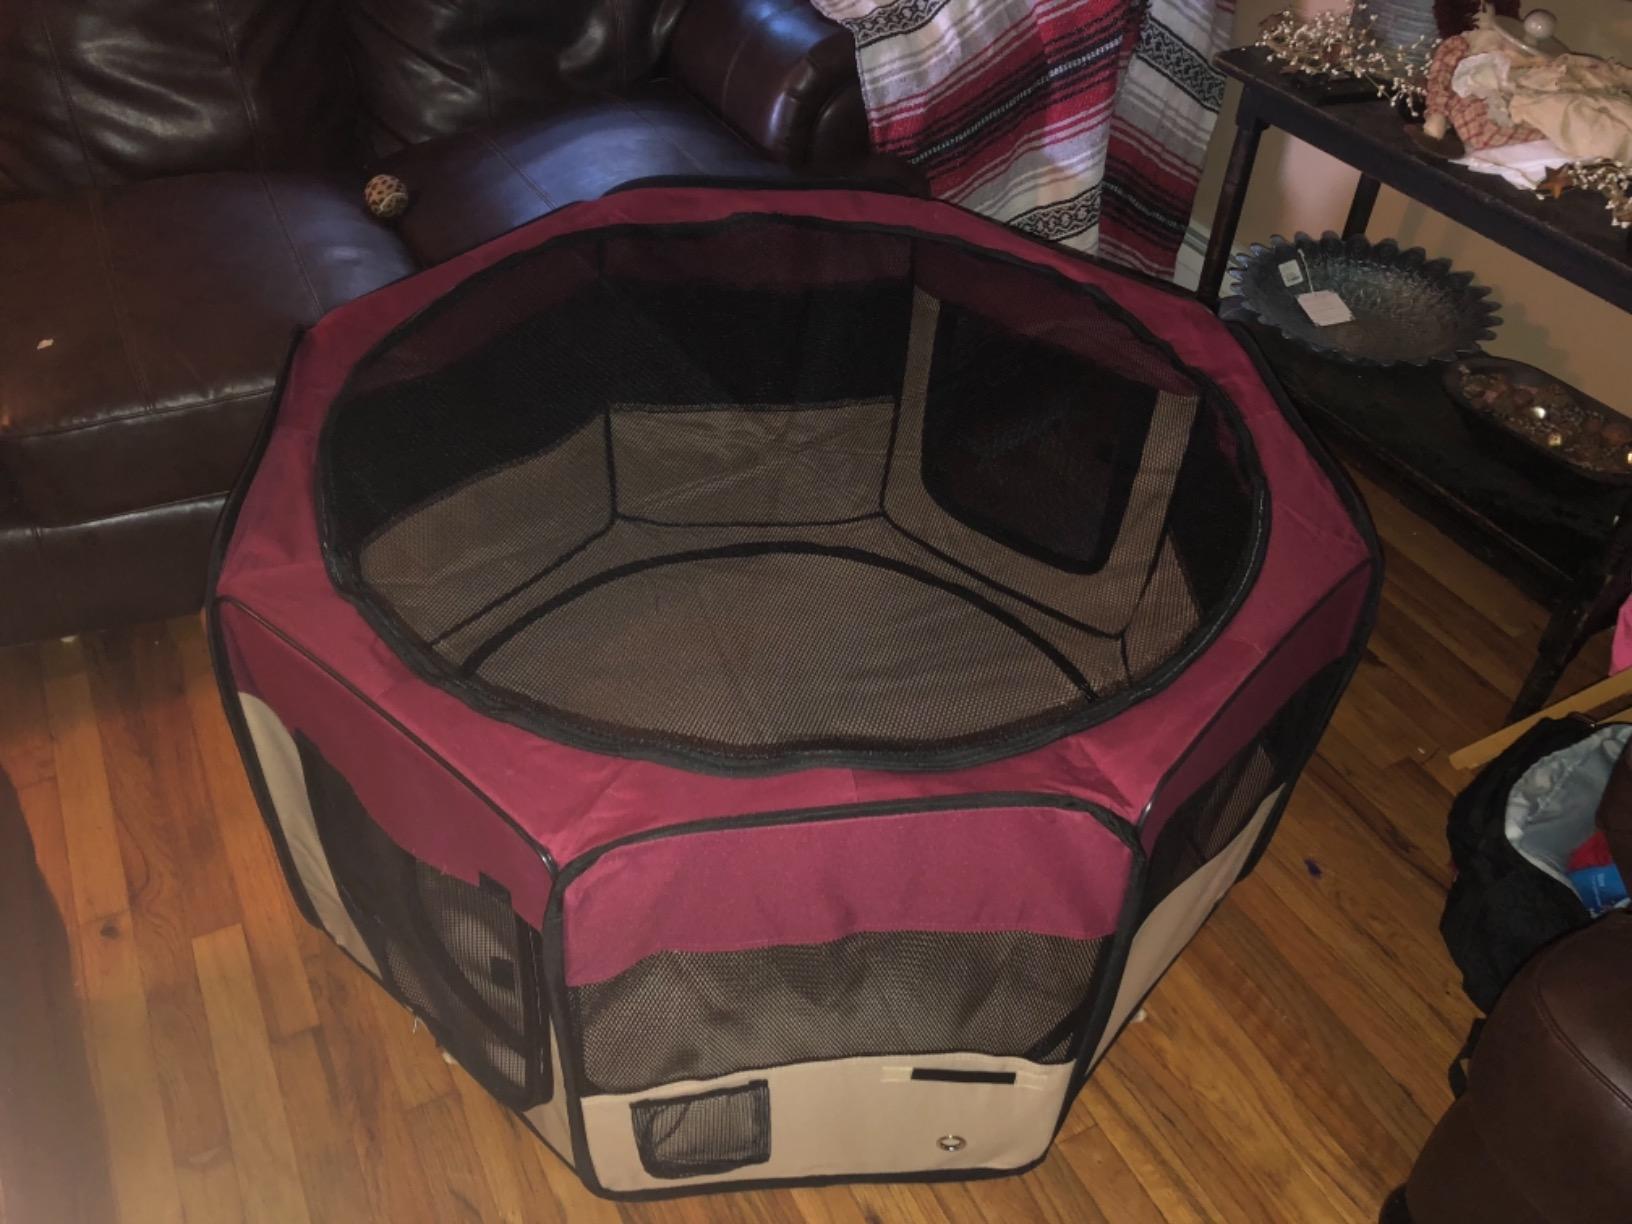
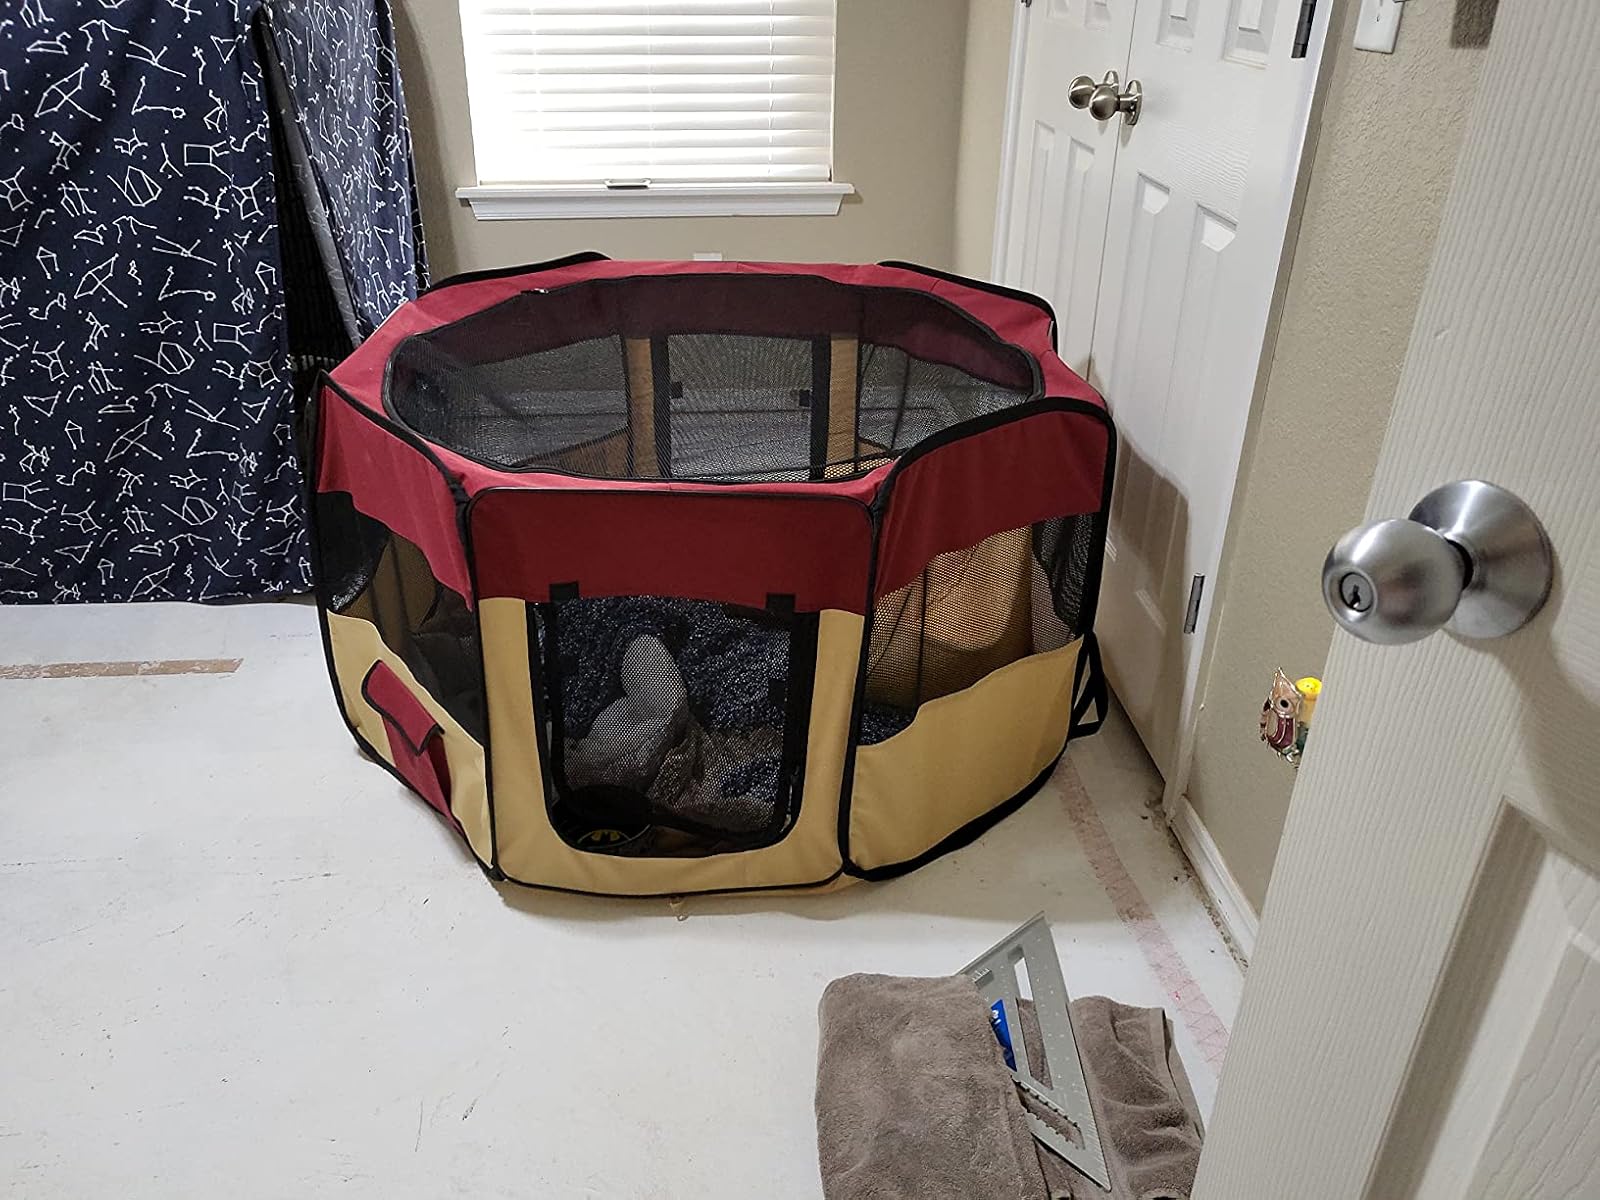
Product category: items_kennel
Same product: yes